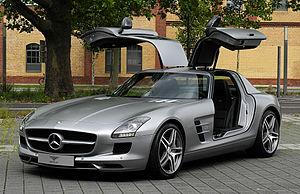
La Mercedes-Benz SLS AMG est un modèle du constructeur allemand Mercedes-Benz. Elle reprend les portes papillon de la 300 SL des années 1950. 5000 Mercedes SLS AMG ont été produites de 2009 à 2015 toutes versions et modèles confondus, dont 4000 coupés et 1000 roadsters.
Les voitures de tourisme Mercedes-Benz font partie de la division Mercedes-Benz Cars et de Daimler.